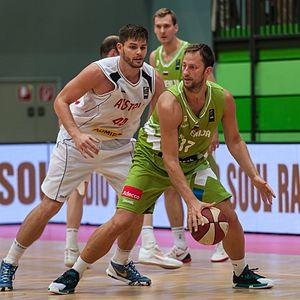
Saša Zagorac, né le 2 mars 1992, à Ljubljana, en République socialiste de Slovénie, est un joueur slovène de basket-ball. Il évolue aux postes d'ailier fort et de pivot.